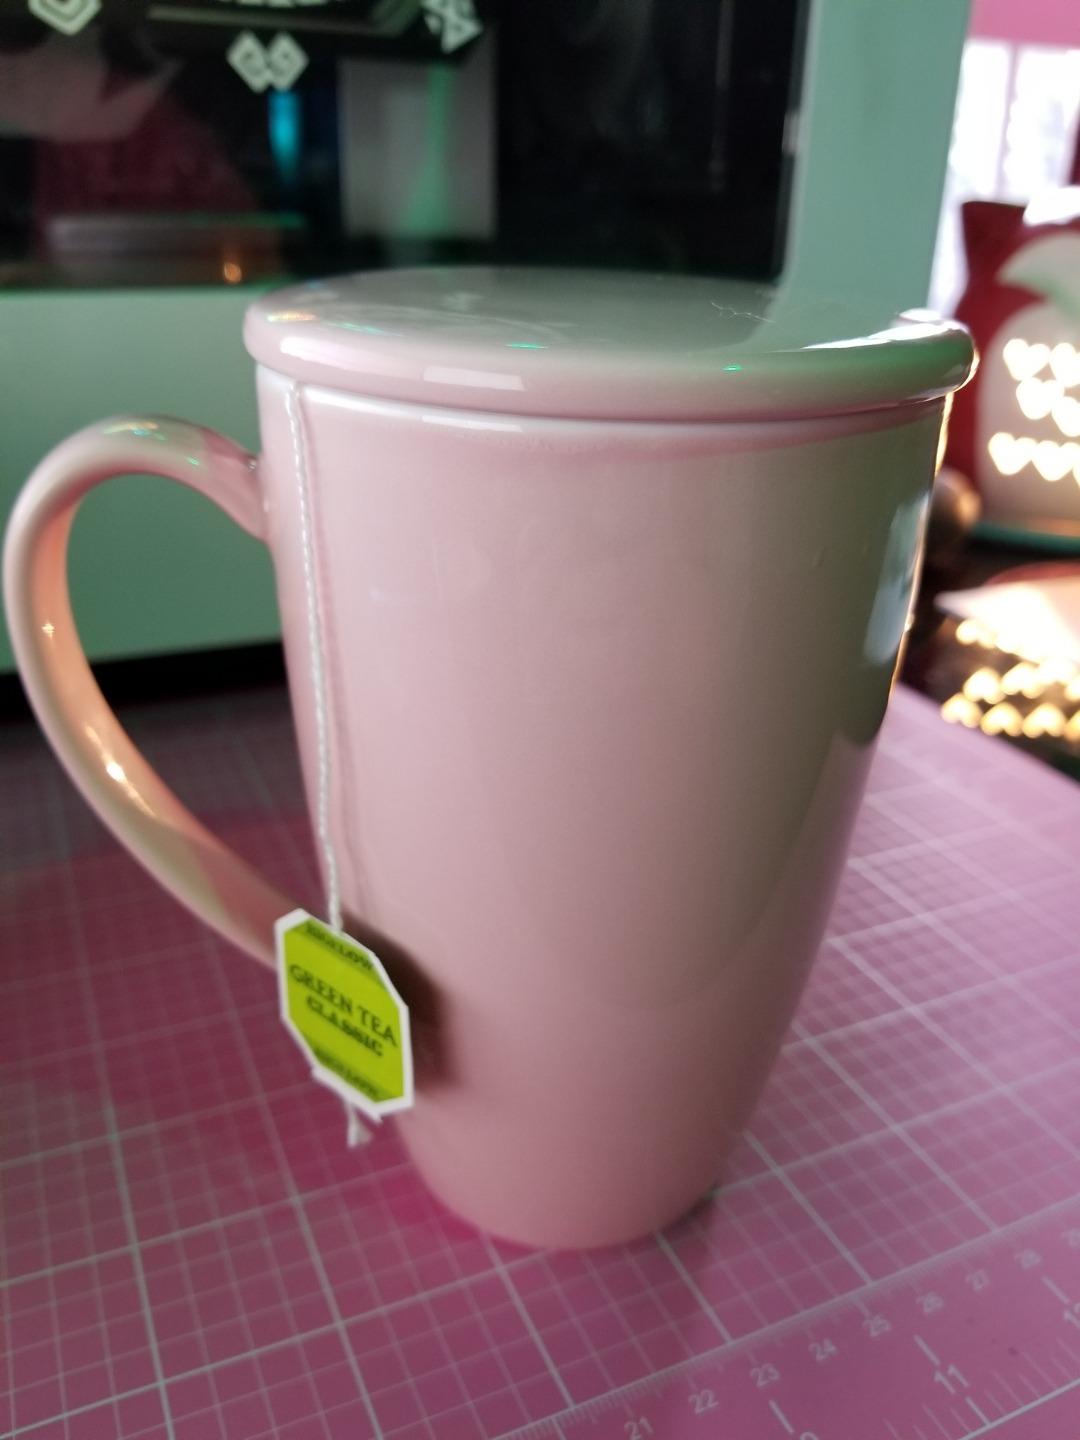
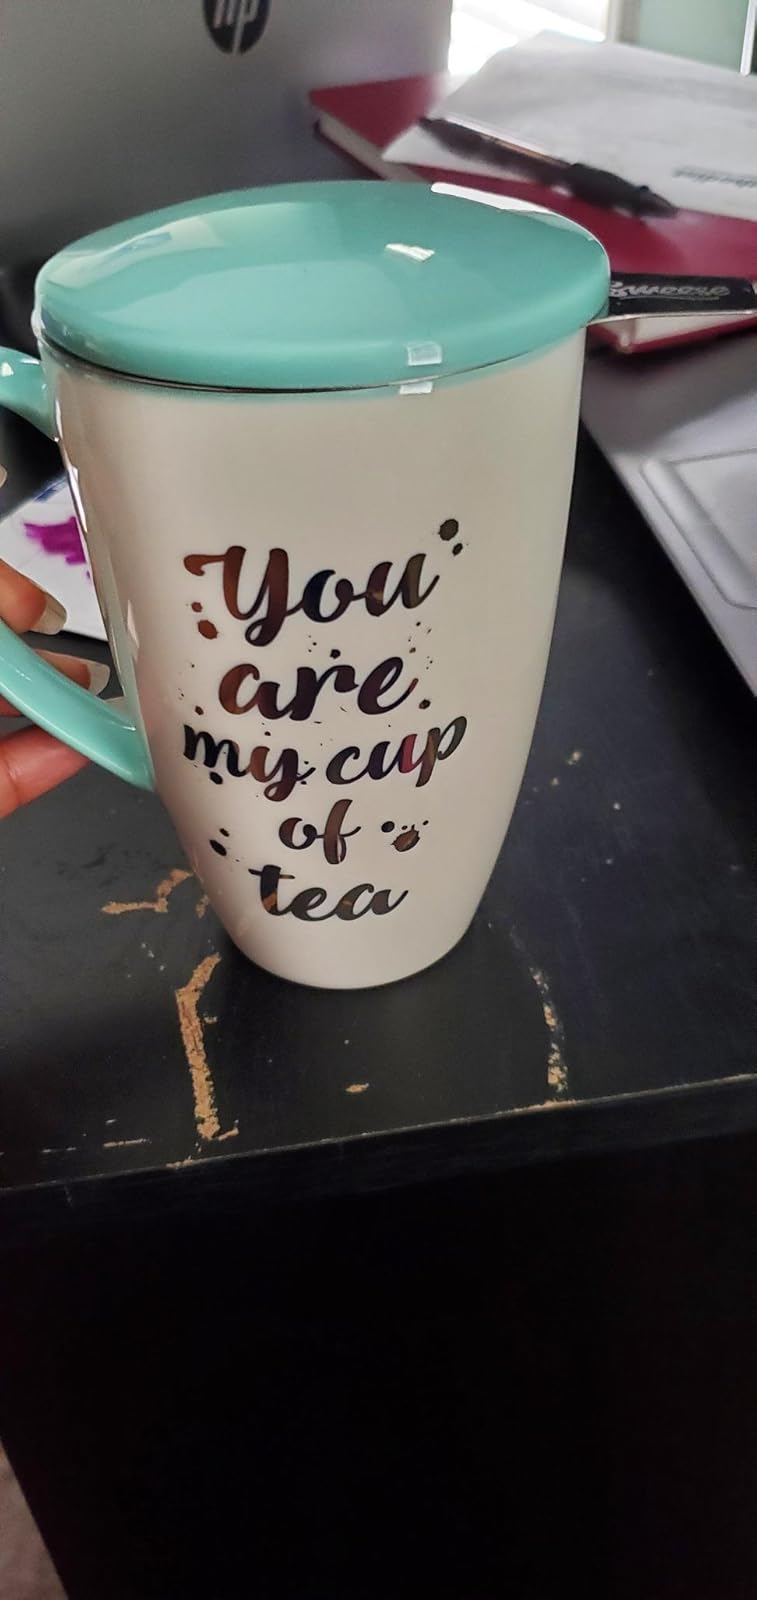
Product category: items_mug
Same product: no